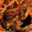
Label: frog